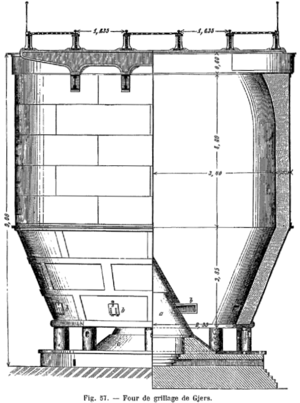
Four de grillage du minerai de fer. Modèle de John Gjers. Il s'agit d'une variante du four utilisé dans en Haute-Silésie, doté d'un cône inférieur pour faciliter l'extraction du minerai grillé.